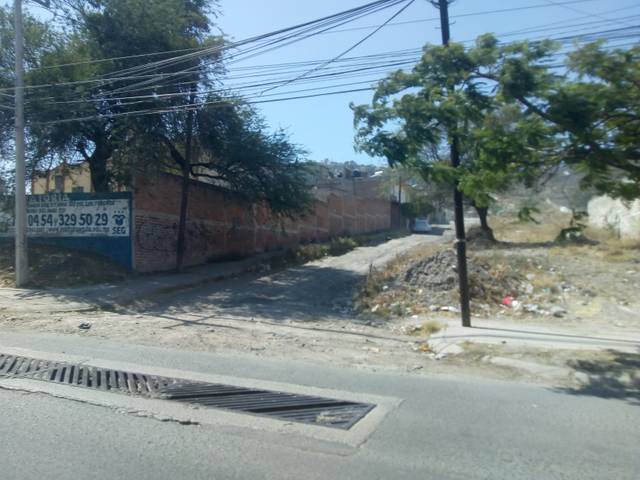
Region: Mexico
Coordinates: 21.097, -101.727